Ashapatti Tamrakar

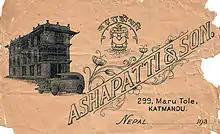
Letterhead of the firm Ashapatti & Son in the 1930s.

Ashapatti Tamrakar (1904–1942) was a pioneer optician of Nepal. He imported and dispensed spectacles, and was trained in ophthalmology and orthoposcopy when such specialists were practically unheard of in Nepal.